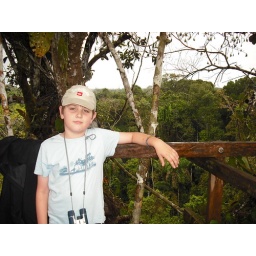
Ben standing on the bird watching tower at sani lodge, 40ft in the air above the canopy.